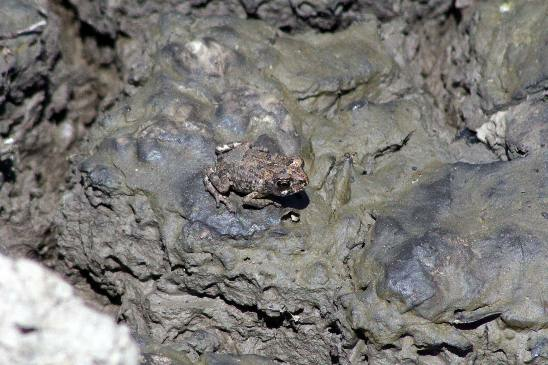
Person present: No